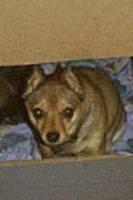
Breed: miniature pinscher